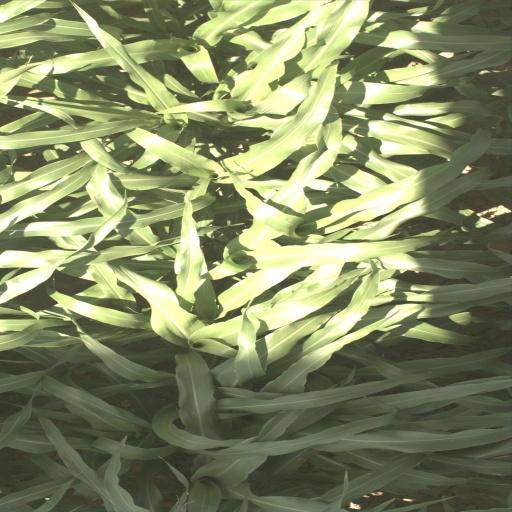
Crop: sorghum